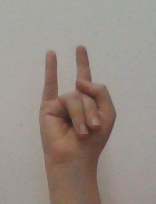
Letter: la